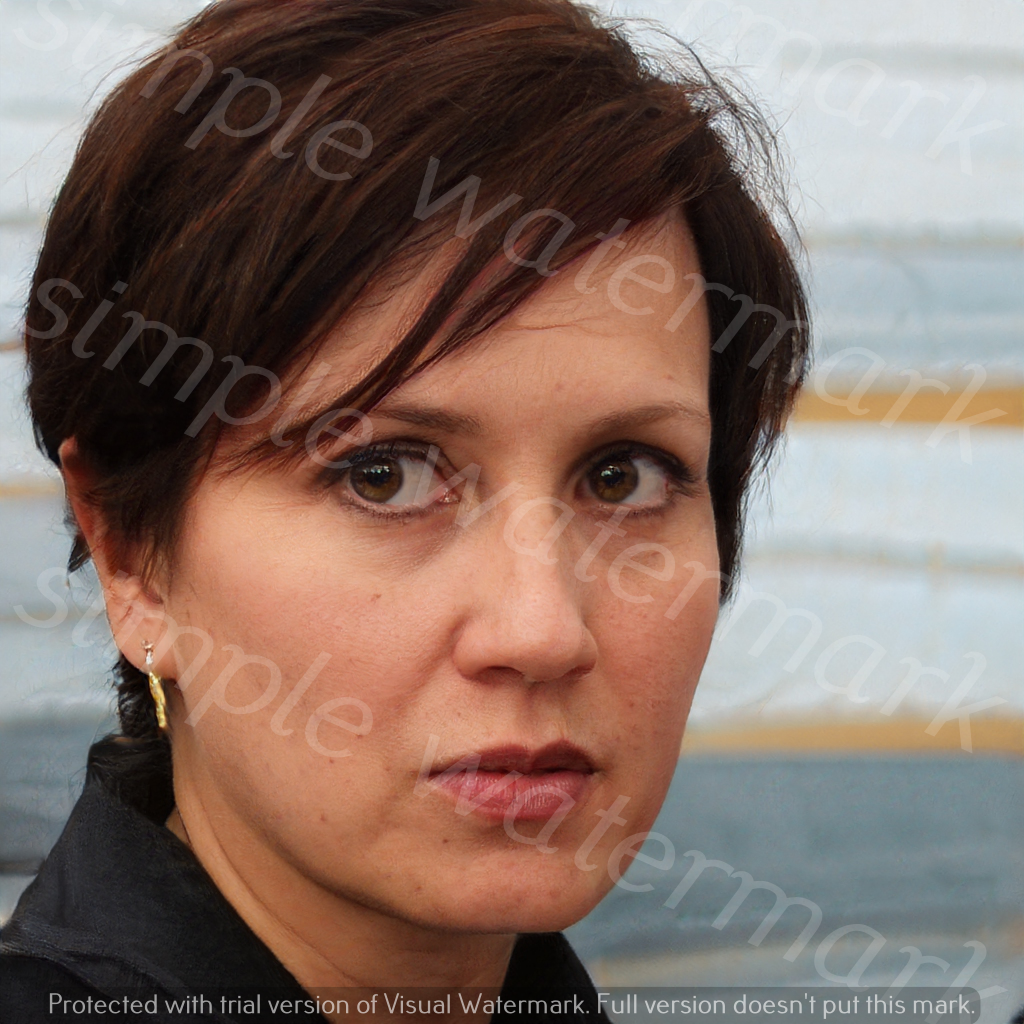
Label: Watermark